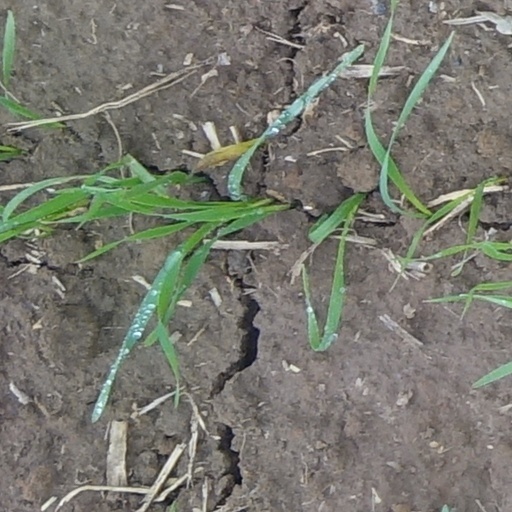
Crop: wheat